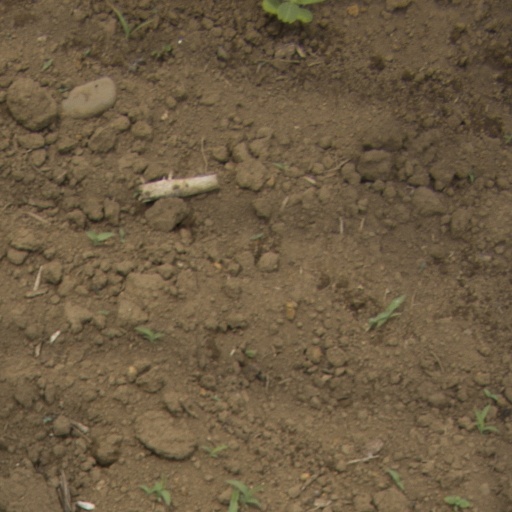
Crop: Jerusalem artichoke